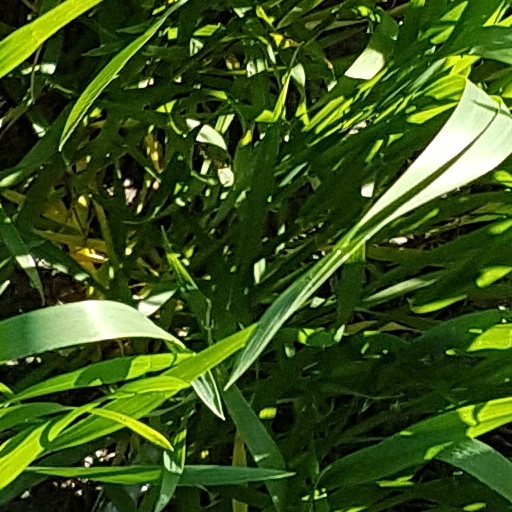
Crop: wheat